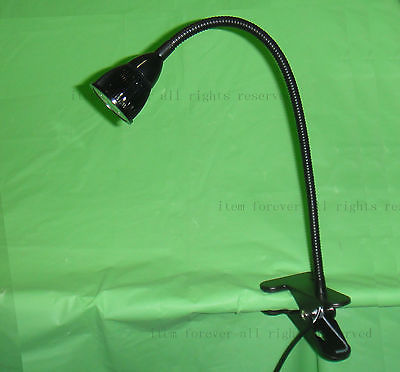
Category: lamp